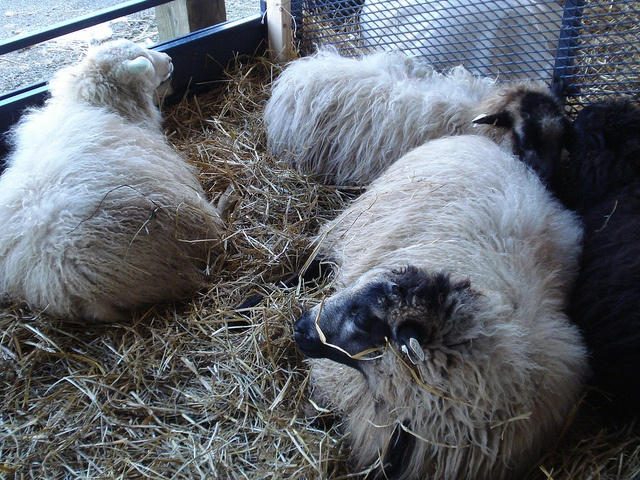
Three white sheep lying down in a pile of straw.
Several white sheep with long hair laying down on hay.
A fewa animals in a grassy field eat some food
Three sheep laying in hay in a gated area.
A herd of sheep laying on top of dry grass.